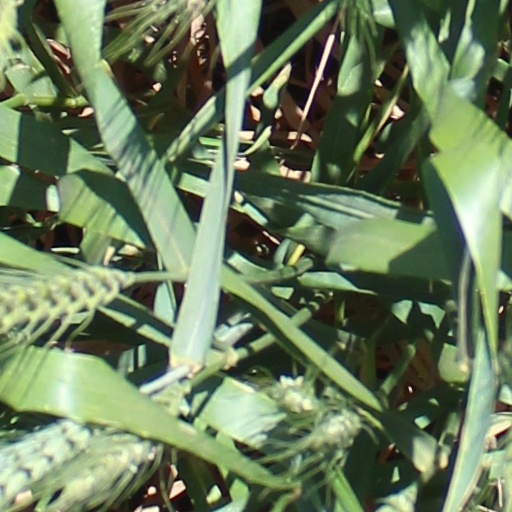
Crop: wheat